Silent Way

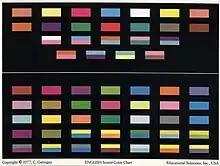
Gattegno's original sound-color chart for English. This type of chart is used right from the beginning stages to teach pronunciation and word stress.

In the Silent Way students are seen as bringing experience and knowledge with them to the classroom. The teacher capitalizes on this knowledge when introducing new material, always building from the known to the unknown. The students begin learning the language by work on its sound system. The sounds are associated with different colors on a sound-color chart that is specific to the language being learned. The teacher first elicits sounds that are already present in the students' native language, and then progresses to the development of sounds that are new to them. These sound-color associations are later used to help the students with spelling and reading.